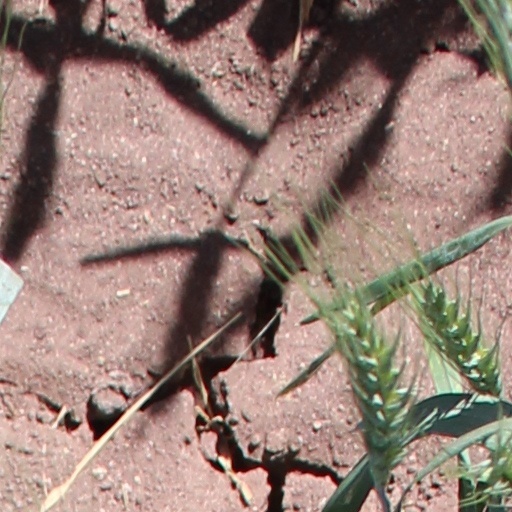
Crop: wheat